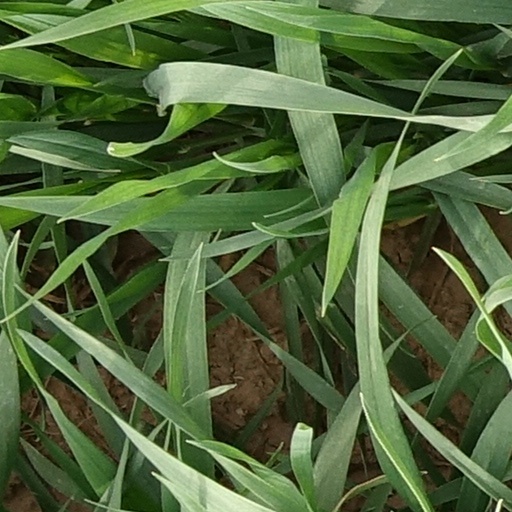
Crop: wheat